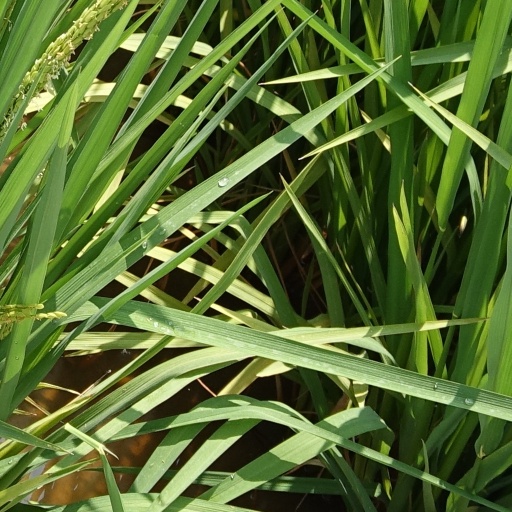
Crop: rice